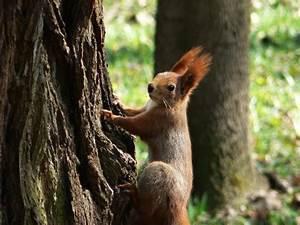
squirrel